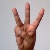
The image shows a hand gesture representing the letter 'W' in Indian Sign Language.